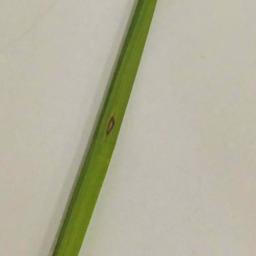
Label: Rice___Leaf_Blast